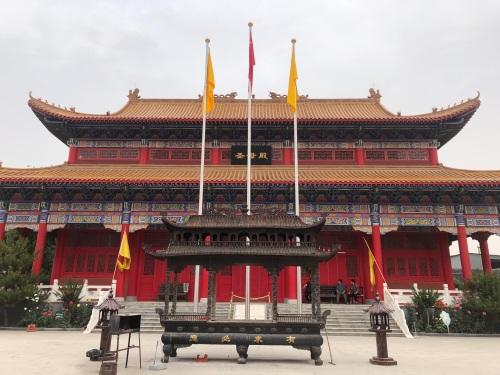
地标名称：九龙圣母庙
所在城市：邯郸市·丛台区